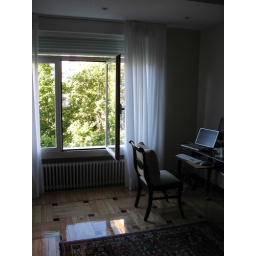
morning light in home office